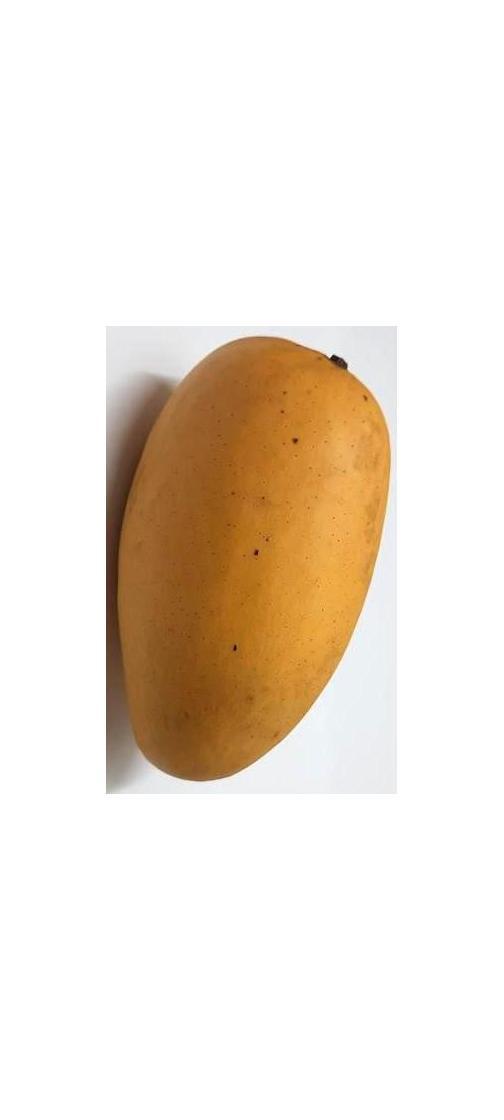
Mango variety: Katimon